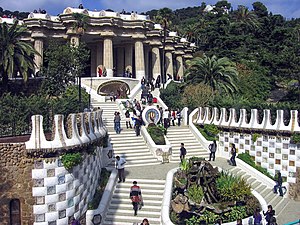
Park Güell / Historie
Park Guell i 2012
Park Güell er en bebygget park designet af Antoni Gaudi, bestående af haver, skulpturer og terasser i Barcelona, som i dag er et af de mest populære vartegn for byen, Gaudis organiske stil og catalansk modernisme.